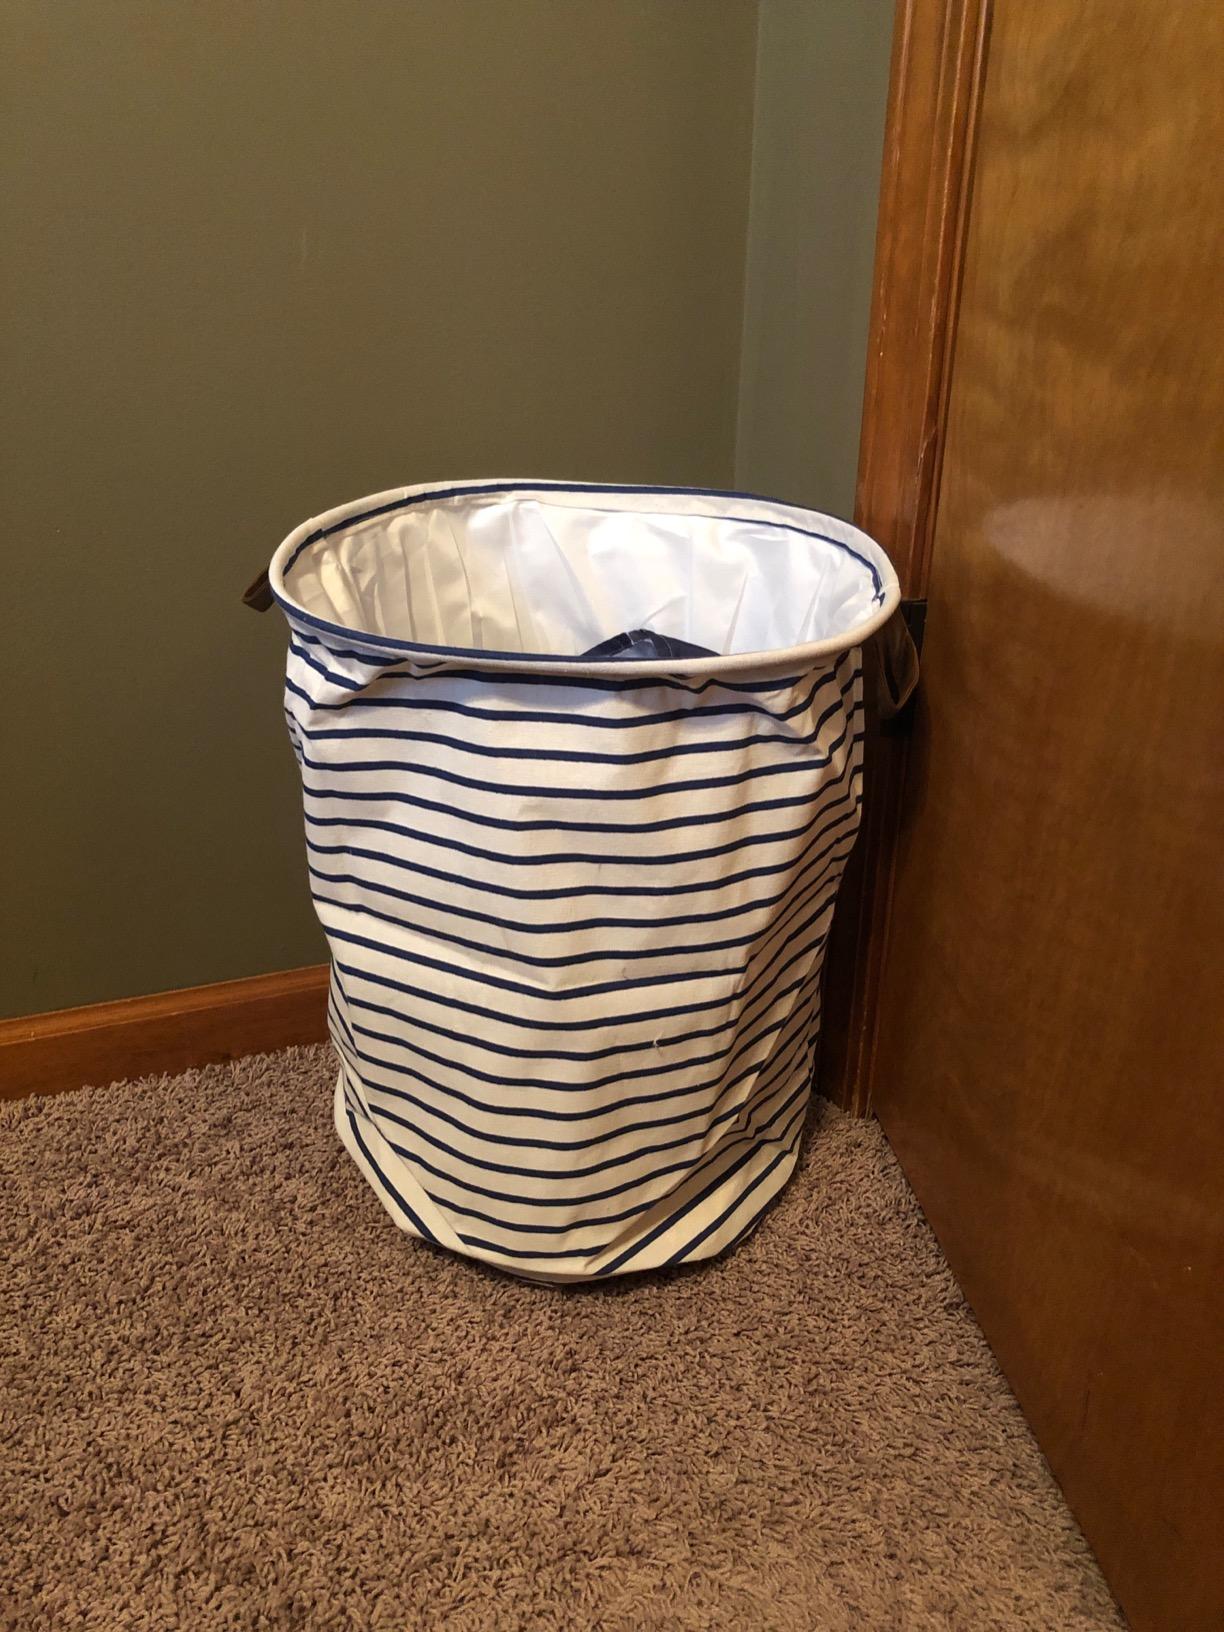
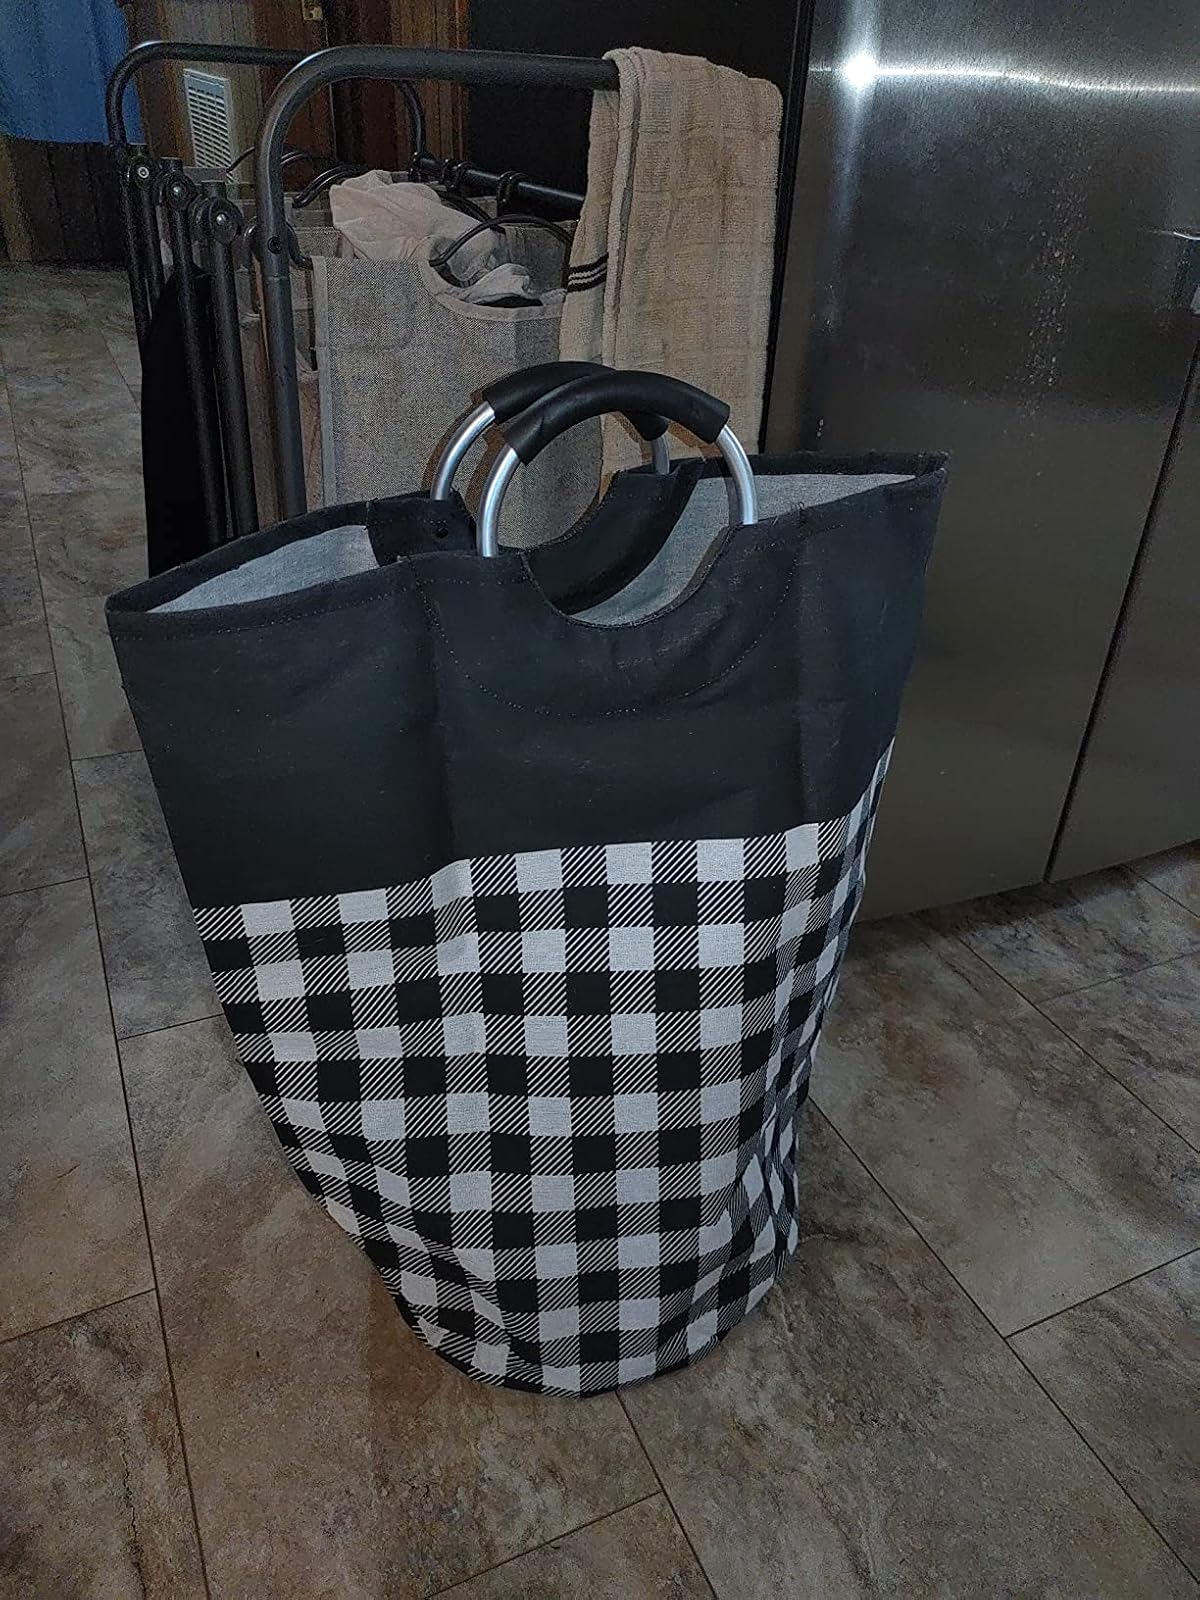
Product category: items_hamper
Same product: no